Step Up (film)

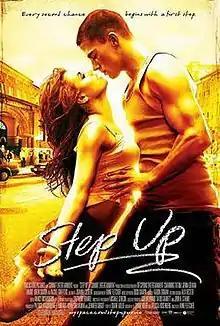
Theatrical release poster

Step Up is a 2006 American teen romantic dance drama film directed by Anne Fletcher (in her directorial debut) from a screenplay by Duane Adler and Melissa Rosenberg and a story by Adler. The film stars Channing Tatum, Jenna Dewan, Mario Barrett, Drew Sidora, Damaine Radcliff, and Rachel Griffiths.